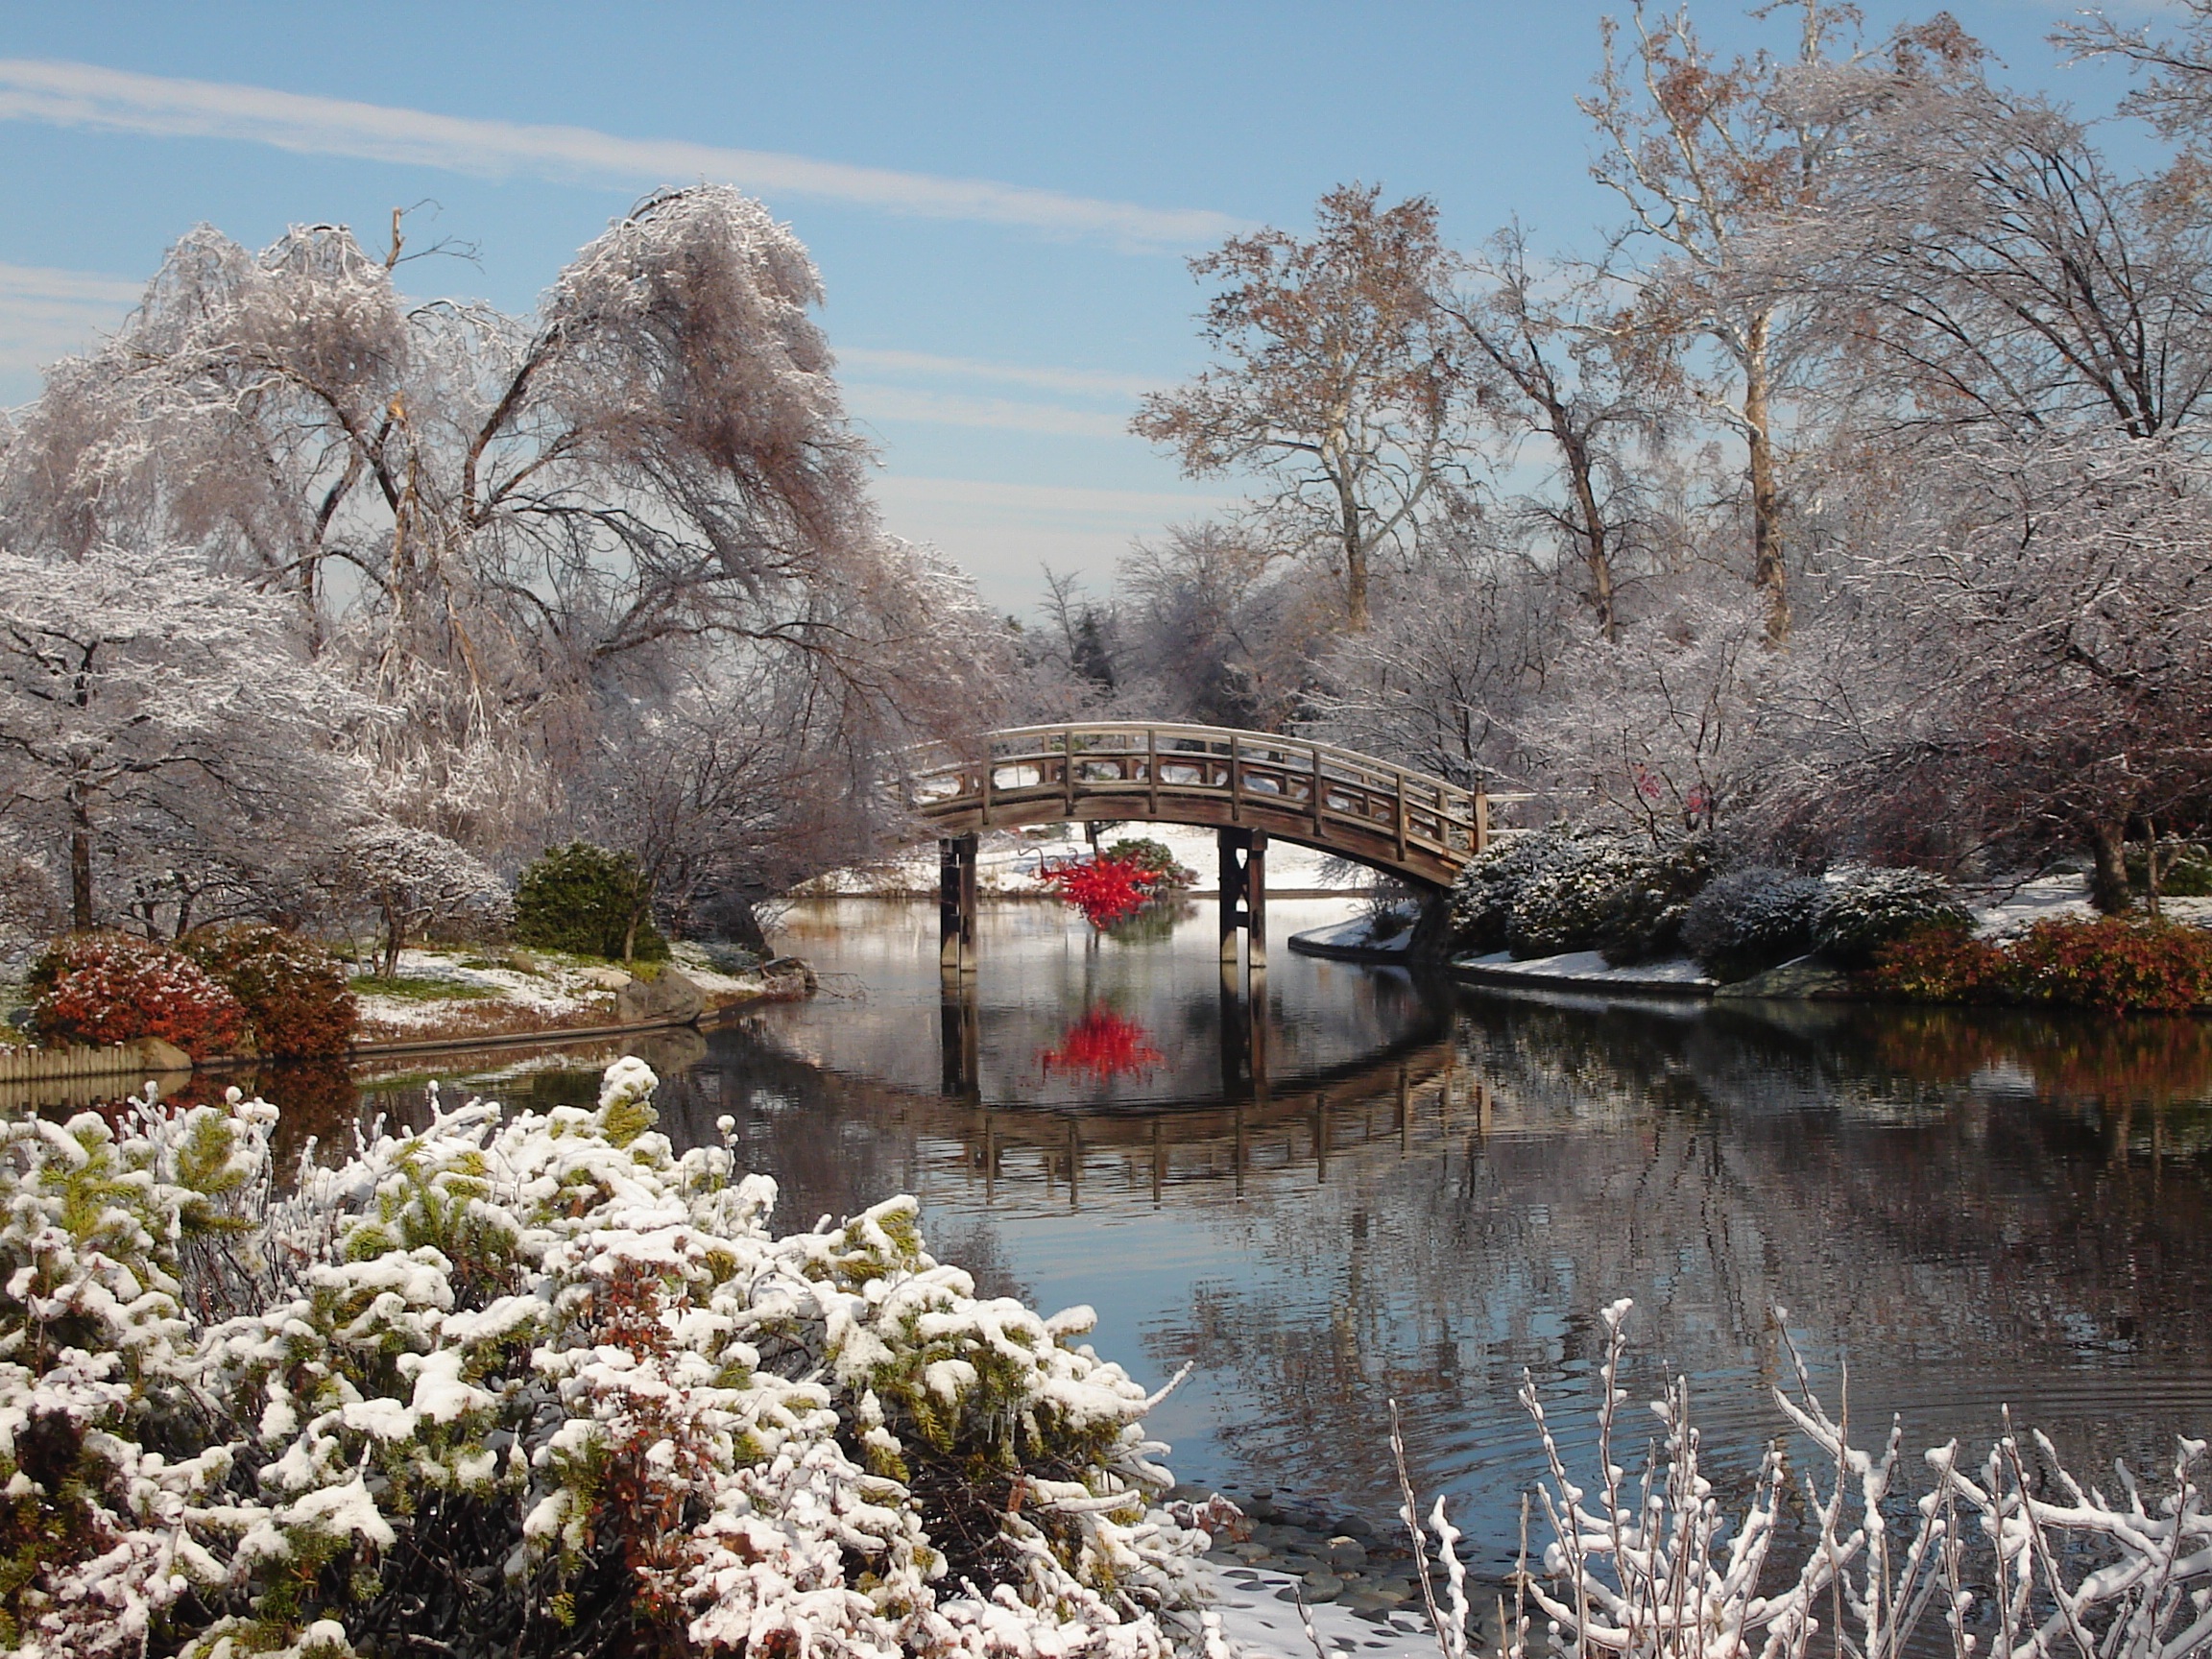
landscape, tree, water, outdoor, creek, blossom, snow, cold, winter, plant, bridge, flower, frost, river, canal, pond, reflection, scenic, autumn, park, scenery, weather, garden, christmas, season, cherry blossom, waterway, japanese garden, wonderland